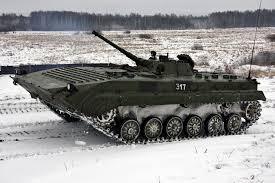
Label: BMP